Control (video game)

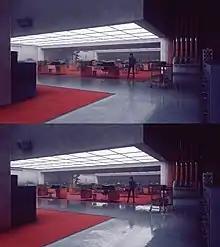
"Control" is one of the first games to support new graphics cards with real-time ray tracing. Here, the bottom image, with ray-tracing turned on, shows reflections of lights and other surfaces in the marble floor, compared to the more traditionally rendered version, shown on top.

The Oldest House setting was based on brutalist architecture, a style utilizing large concrete blocks popularized in the 1950s and used in many government buildings at the time. The game's world design director, Stuart Macdonald, described brutalism as a good science-fiction setting, as it has "this sense of power, weight, strength and stability to it", and when the Oldest House's geometries are affected by the Hiss, "it makes for a really good contrast with the impossible architecture". The relatively flat colors of the background walls made it an ideal canvas to showcase other design and lighting effects in the game. It served well into the telekinesis powers of the game, as the concrete walls would be used in lieu of a target object when the player throws debris at foes via telekinesis, and the initially pristine spaces end up showing the results of a large, destructive battle. Among real-world influences in the game's architecture is 33 Thomas Street, formerly known as the AT&T Long Lines Building, a windowless building in the center of New York City. Macdonald used this building as a modern example of brutalism, and created the Oldest House as a "bizarre, brutalist monolith" to house the FBC. Other real-world locations used as inspiration included the Boston City Hall, the Andrews Building at the University of Toronto Scarborough, and the Met Breuer.